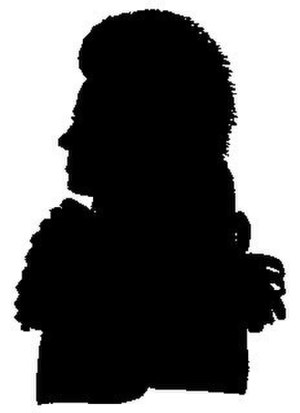
Cappelen (slægt) / Grenen fra Porsgrunn og «forlagsgrenen»
Silhuet af Ulrich Fredrich von Cappelen som denne gren stammer fra
"Cappelen er en norsk patricierslægt som antagelig har sit navn fra landsbyen og sognet Cappeln, ca. 30 km. fra byen Wildeshausen i Niedersachsen i Tyskland. Navnet stammer fra et tidligere kapel på stedet, som i middelalderen findes betegnet som ""Cappelen"". I Wildeshausen er slægten kendt som håndværkere, rådmænd og medlemmer af byrådet fra 1400-tallet. Borgmester i Wildeshausen Dietrich von Cappelen døde 1632, mens han var taget som gidsel af svenske tropper. Han var far til Johan von Cappelen som indvandrede til Norge i 1653, blev gift med en norsk kvinde, arbejdede ved flere jernværker, købte flere ejendomme og endte som foged i Lier.